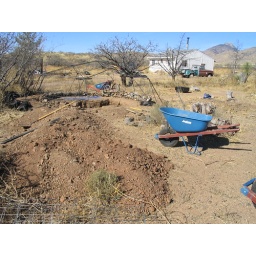
Screening the rocks out of the dirt I dug out to use in the rubble stem wall